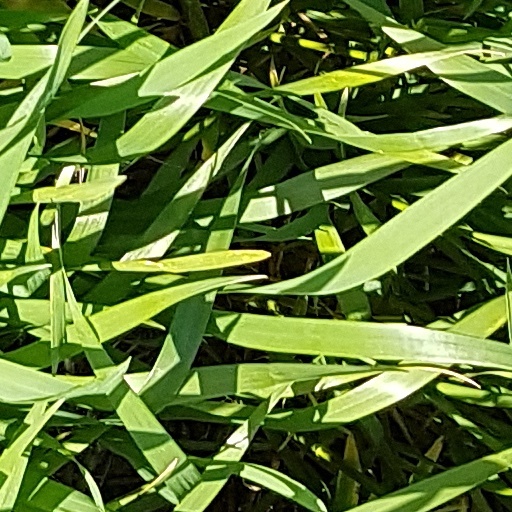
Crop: wheat